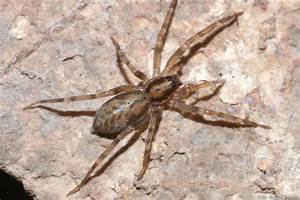
Label: ragno